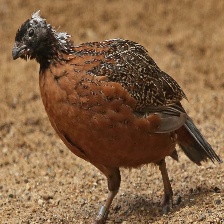
Species: MASKED BOBWHITE
Scientific name: COLINUS VIRGINIANUS RIDGWAYI
ImageNet parent category: quail